Maidenhead

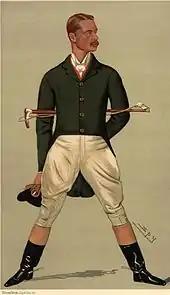
William Grenfell, 1st Baron Desborough was an all round sportsman, politician and public servant who performed many good works for the town.

Situated on the River Thames, the town is a rowing centre. Maidenhead Rowing Club organises the Maidenhead Regatta which, along with Marlow Regatta and Henley Regatta, is often seen as a testing ground for Olympic rowing athletes. Maidenhead has often seen winners go on to represent the United Kingdom at the Olympic Games. The town's football team, Maidenhead United, play at York Road, which is the oldest football ground in the world continuously used by the same team. Maidenhead United were crowned champions of National League South at the end of the 2016/17 season. Due to this, the team were automatically promoted to the National League (fifth tier of English Football) for the 2017/18 season. The Maidenhead Rugby Club was founded in 1921 and is the largest organised sports team in the town. It consists of four men's teams, a women's team and a large youth programme.